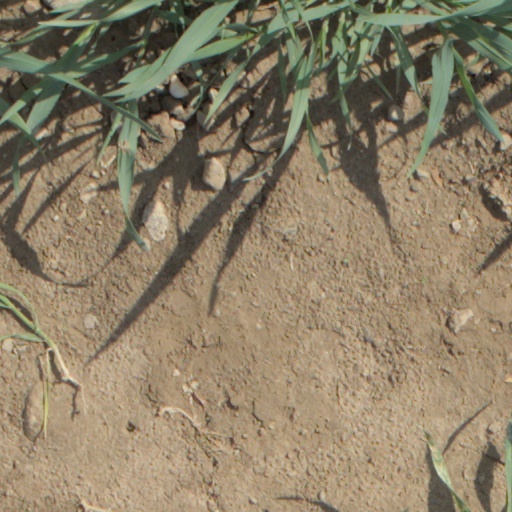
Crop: wheat